Skovbo Municipality

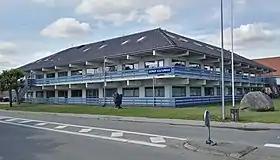
The former townhall of Skovbo Municipality in Borup, now community house

Neighboring municipalities were Køge to the east, Solrød, Ramsø, Lejre, and Hvalsø to the north, and Ringsted and Haslev to the west.